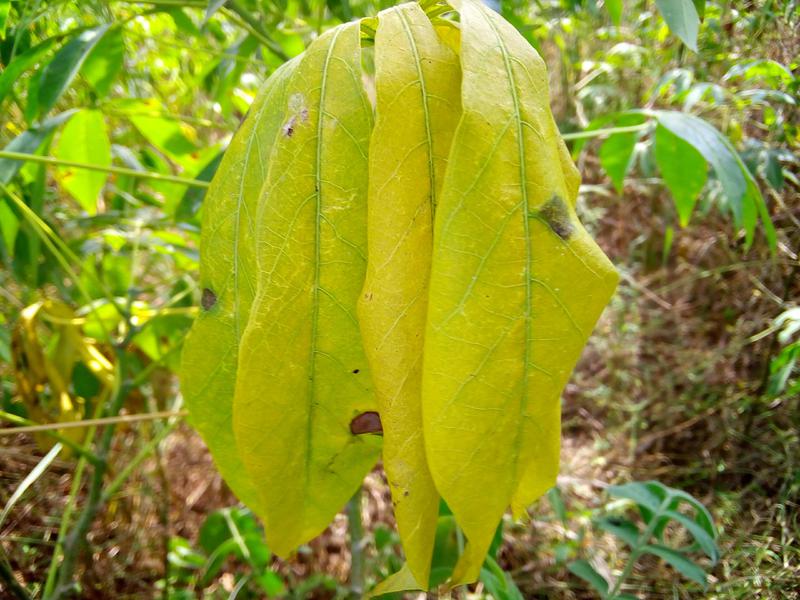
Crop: cassava
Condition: healthy